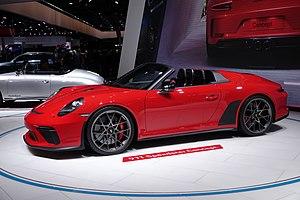
Porsche 911 Speedster Concept au Mondial Paris 2018
L'édition 2018 du Mondial de l'automobile de Paris est un salon international de l'automobile, qui se tient du 4 au 14 octobre 2018 au Parc des expositions de la porte de Versailles, à Paris en France, avec pour thème « Les plus belles routes du Monde ». Il intègre cette année le Mondial Paris Motor Show avec le Mondial de la Moto, et deviendra en 2020 le Paris Motion Festival.
La Porsche 911 (991) ou Type 991, en vente à partir de décembre 2011, est la septième génération de Porsche 911, voiture sportive de prestige développée par le constructeur allemand Porsche.